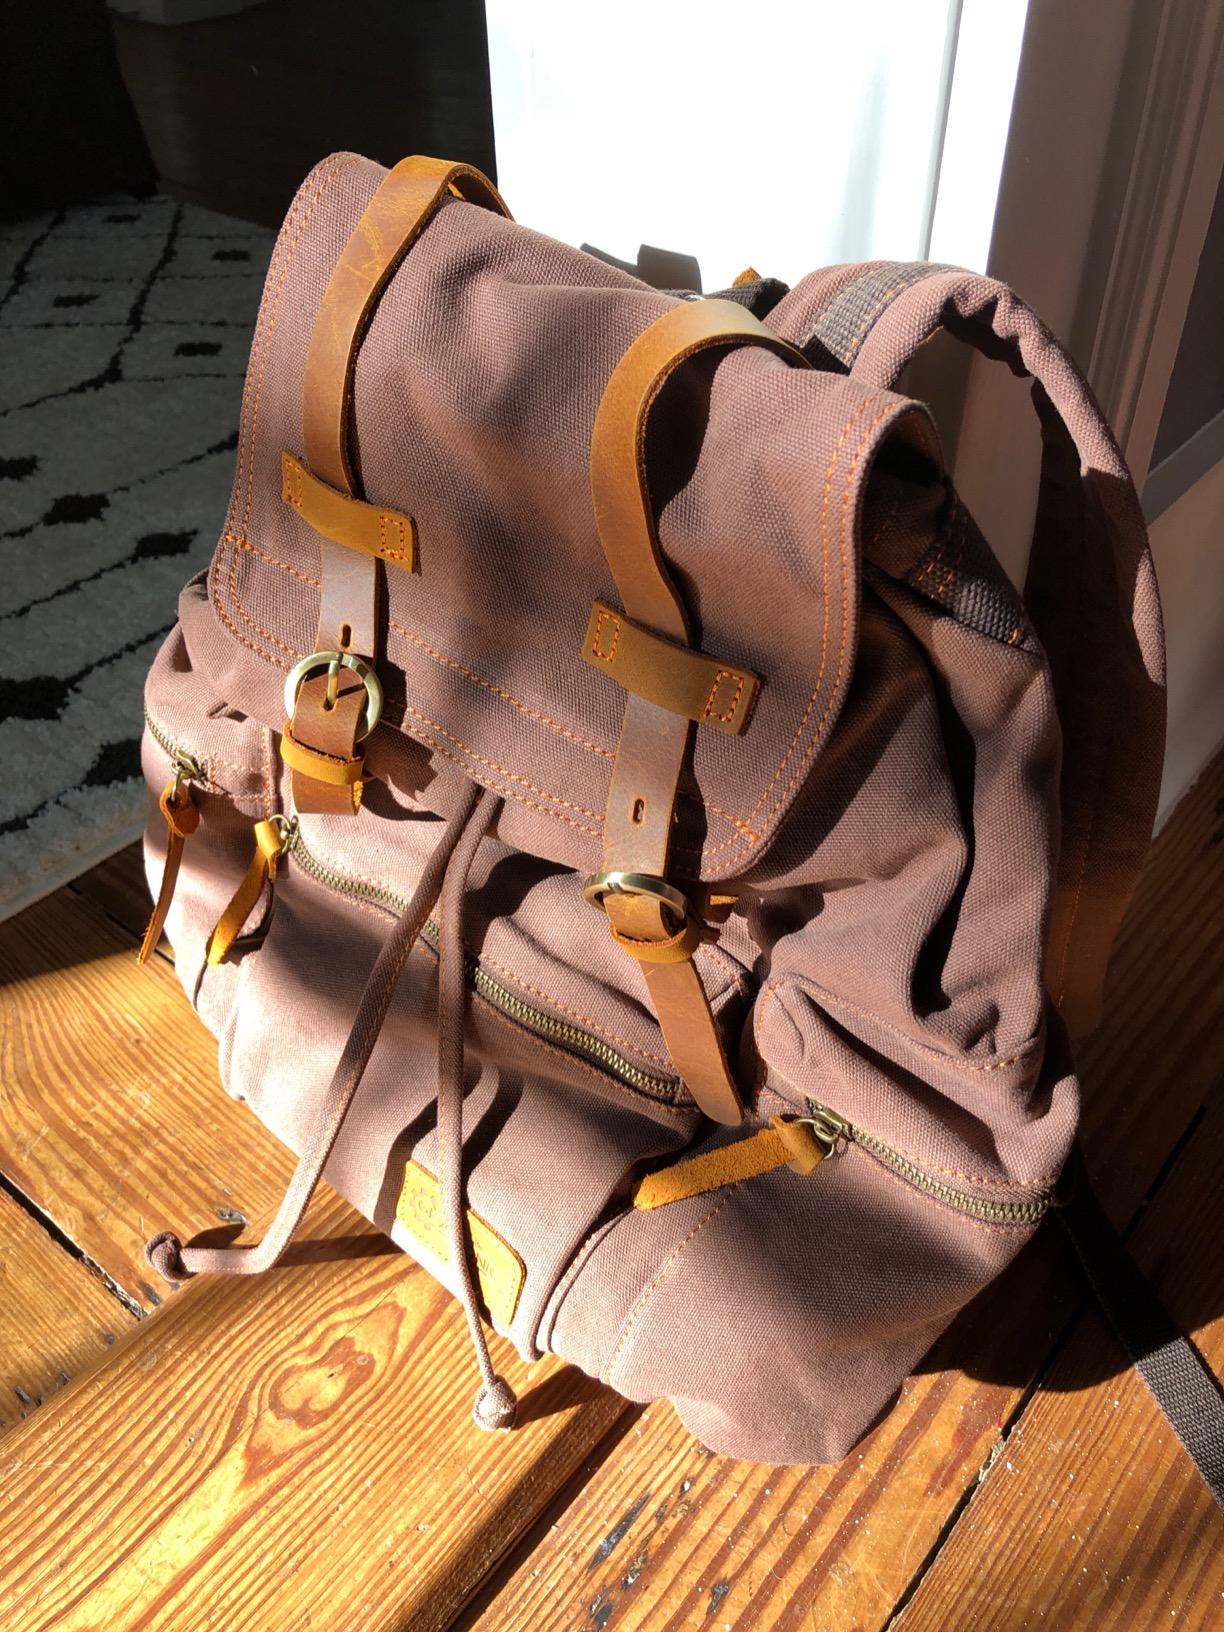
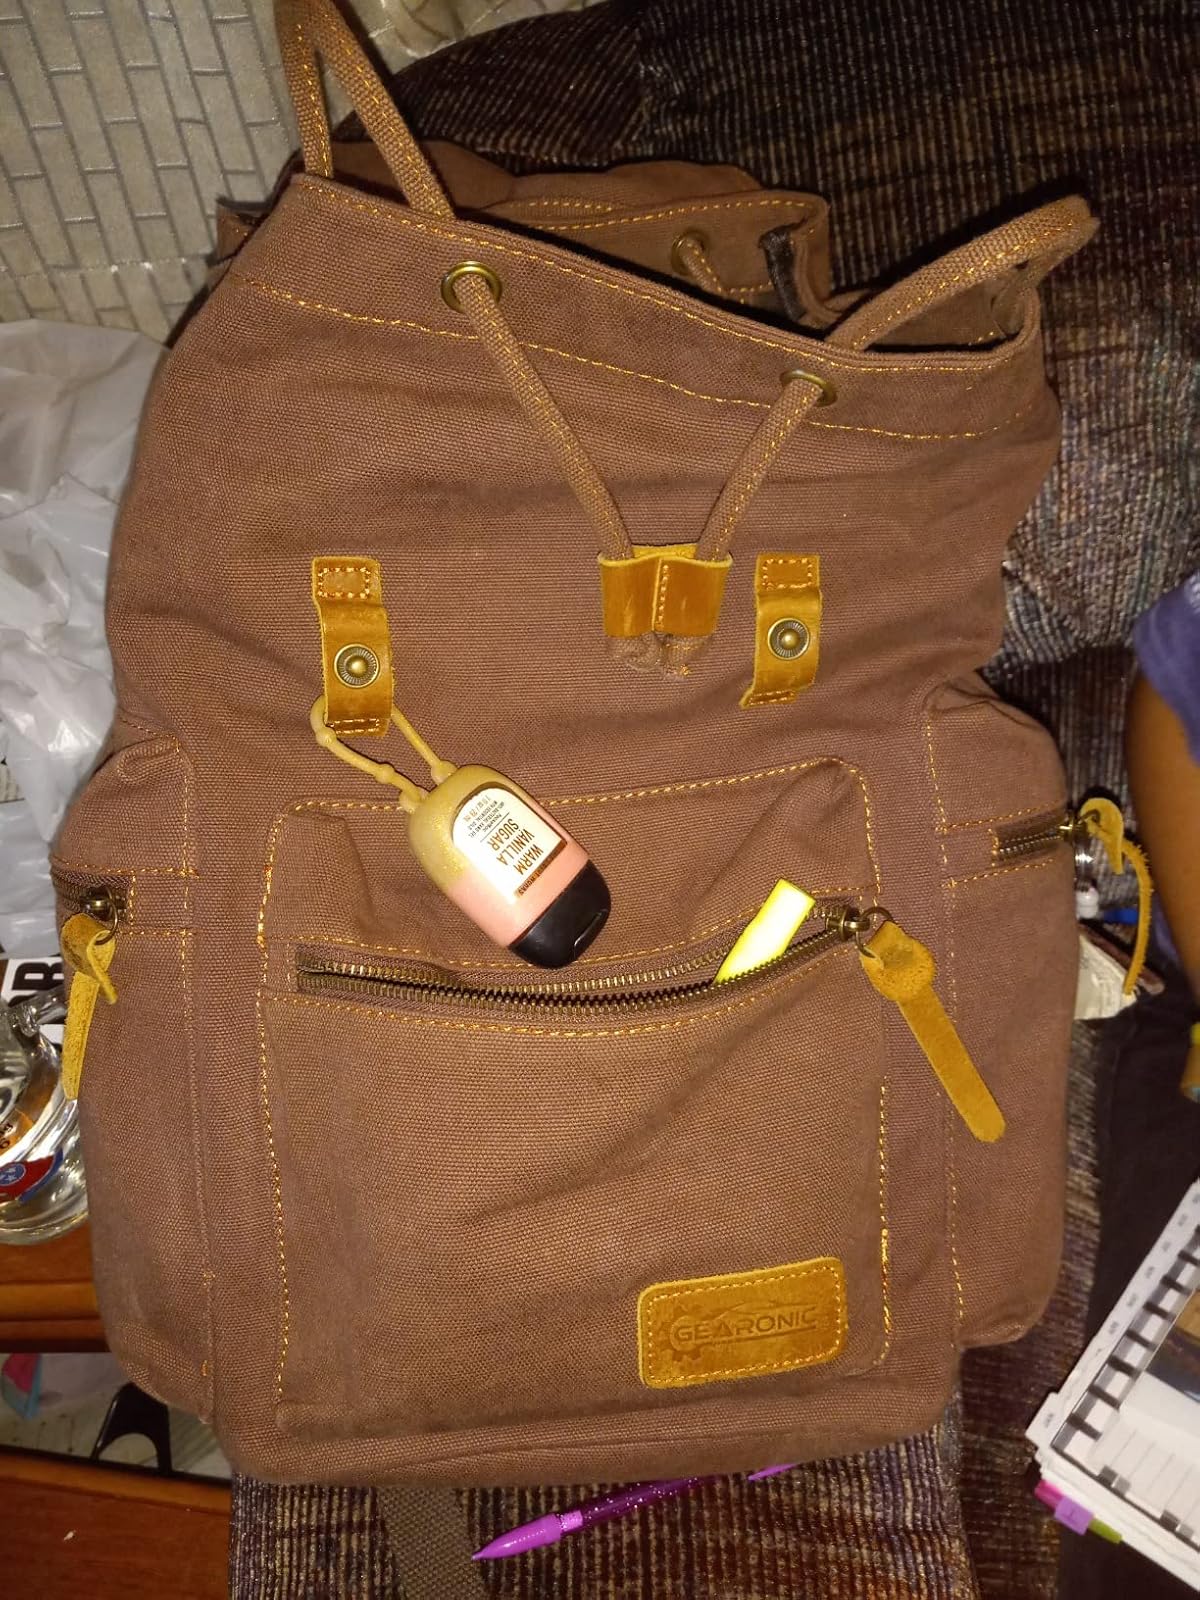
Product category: bag
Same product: yes